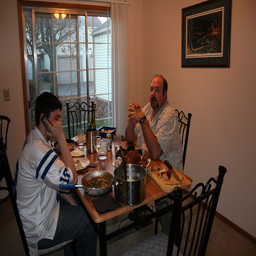
Adult male sitting at the dinner table while young male is on the phone.
A man and young man sitting at a table with food.
two males are sitting at a table with food and drinks
A couple of guys sitting at a dining table.
A father and son sitting at a dining room table in front of food.